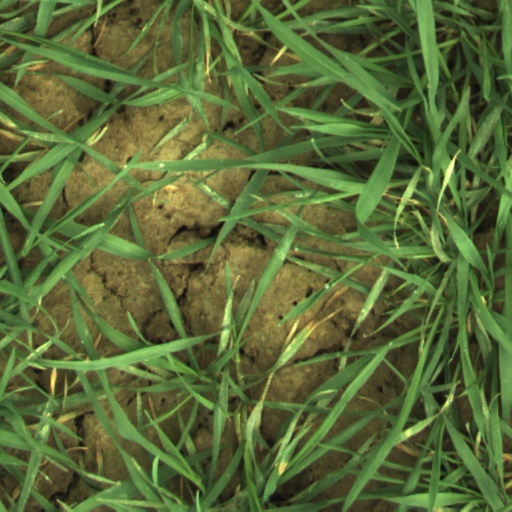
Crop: wheat